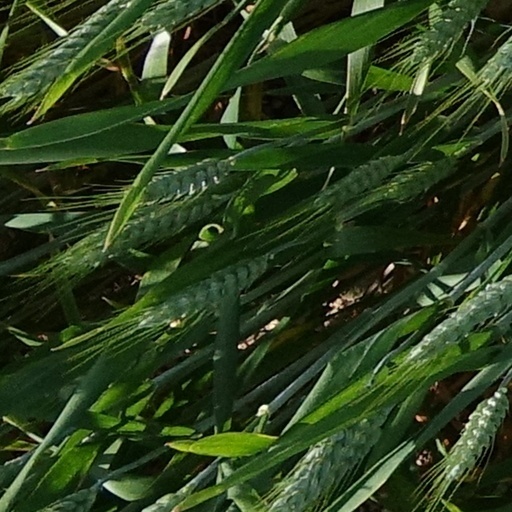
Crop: wheat